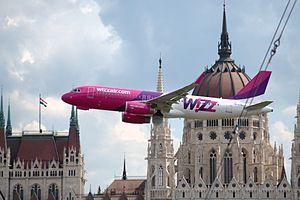
Wizz ou Wizz Air est une compagnie aérienne à bas prix hongroise qui dessert 140 destinations à partir de bases situées en Europe centrale, en Europe de l'Est et en Grande-Bretagne.